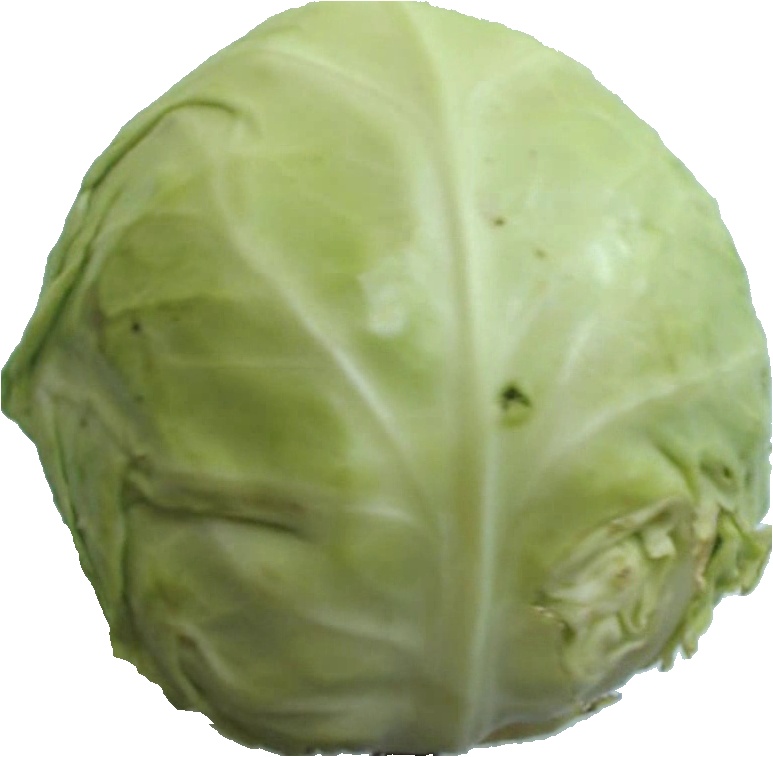
Label: cabbage_white_1